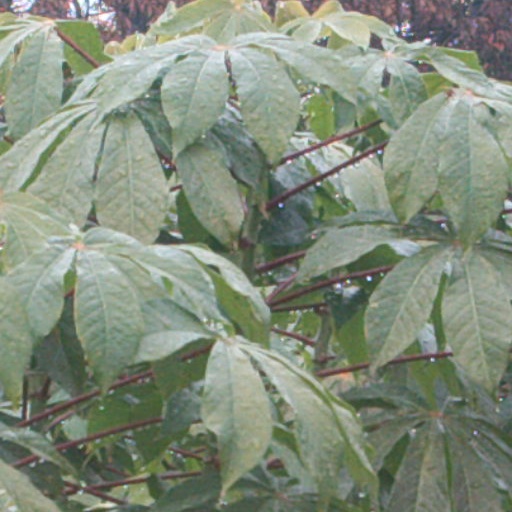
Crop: cassava